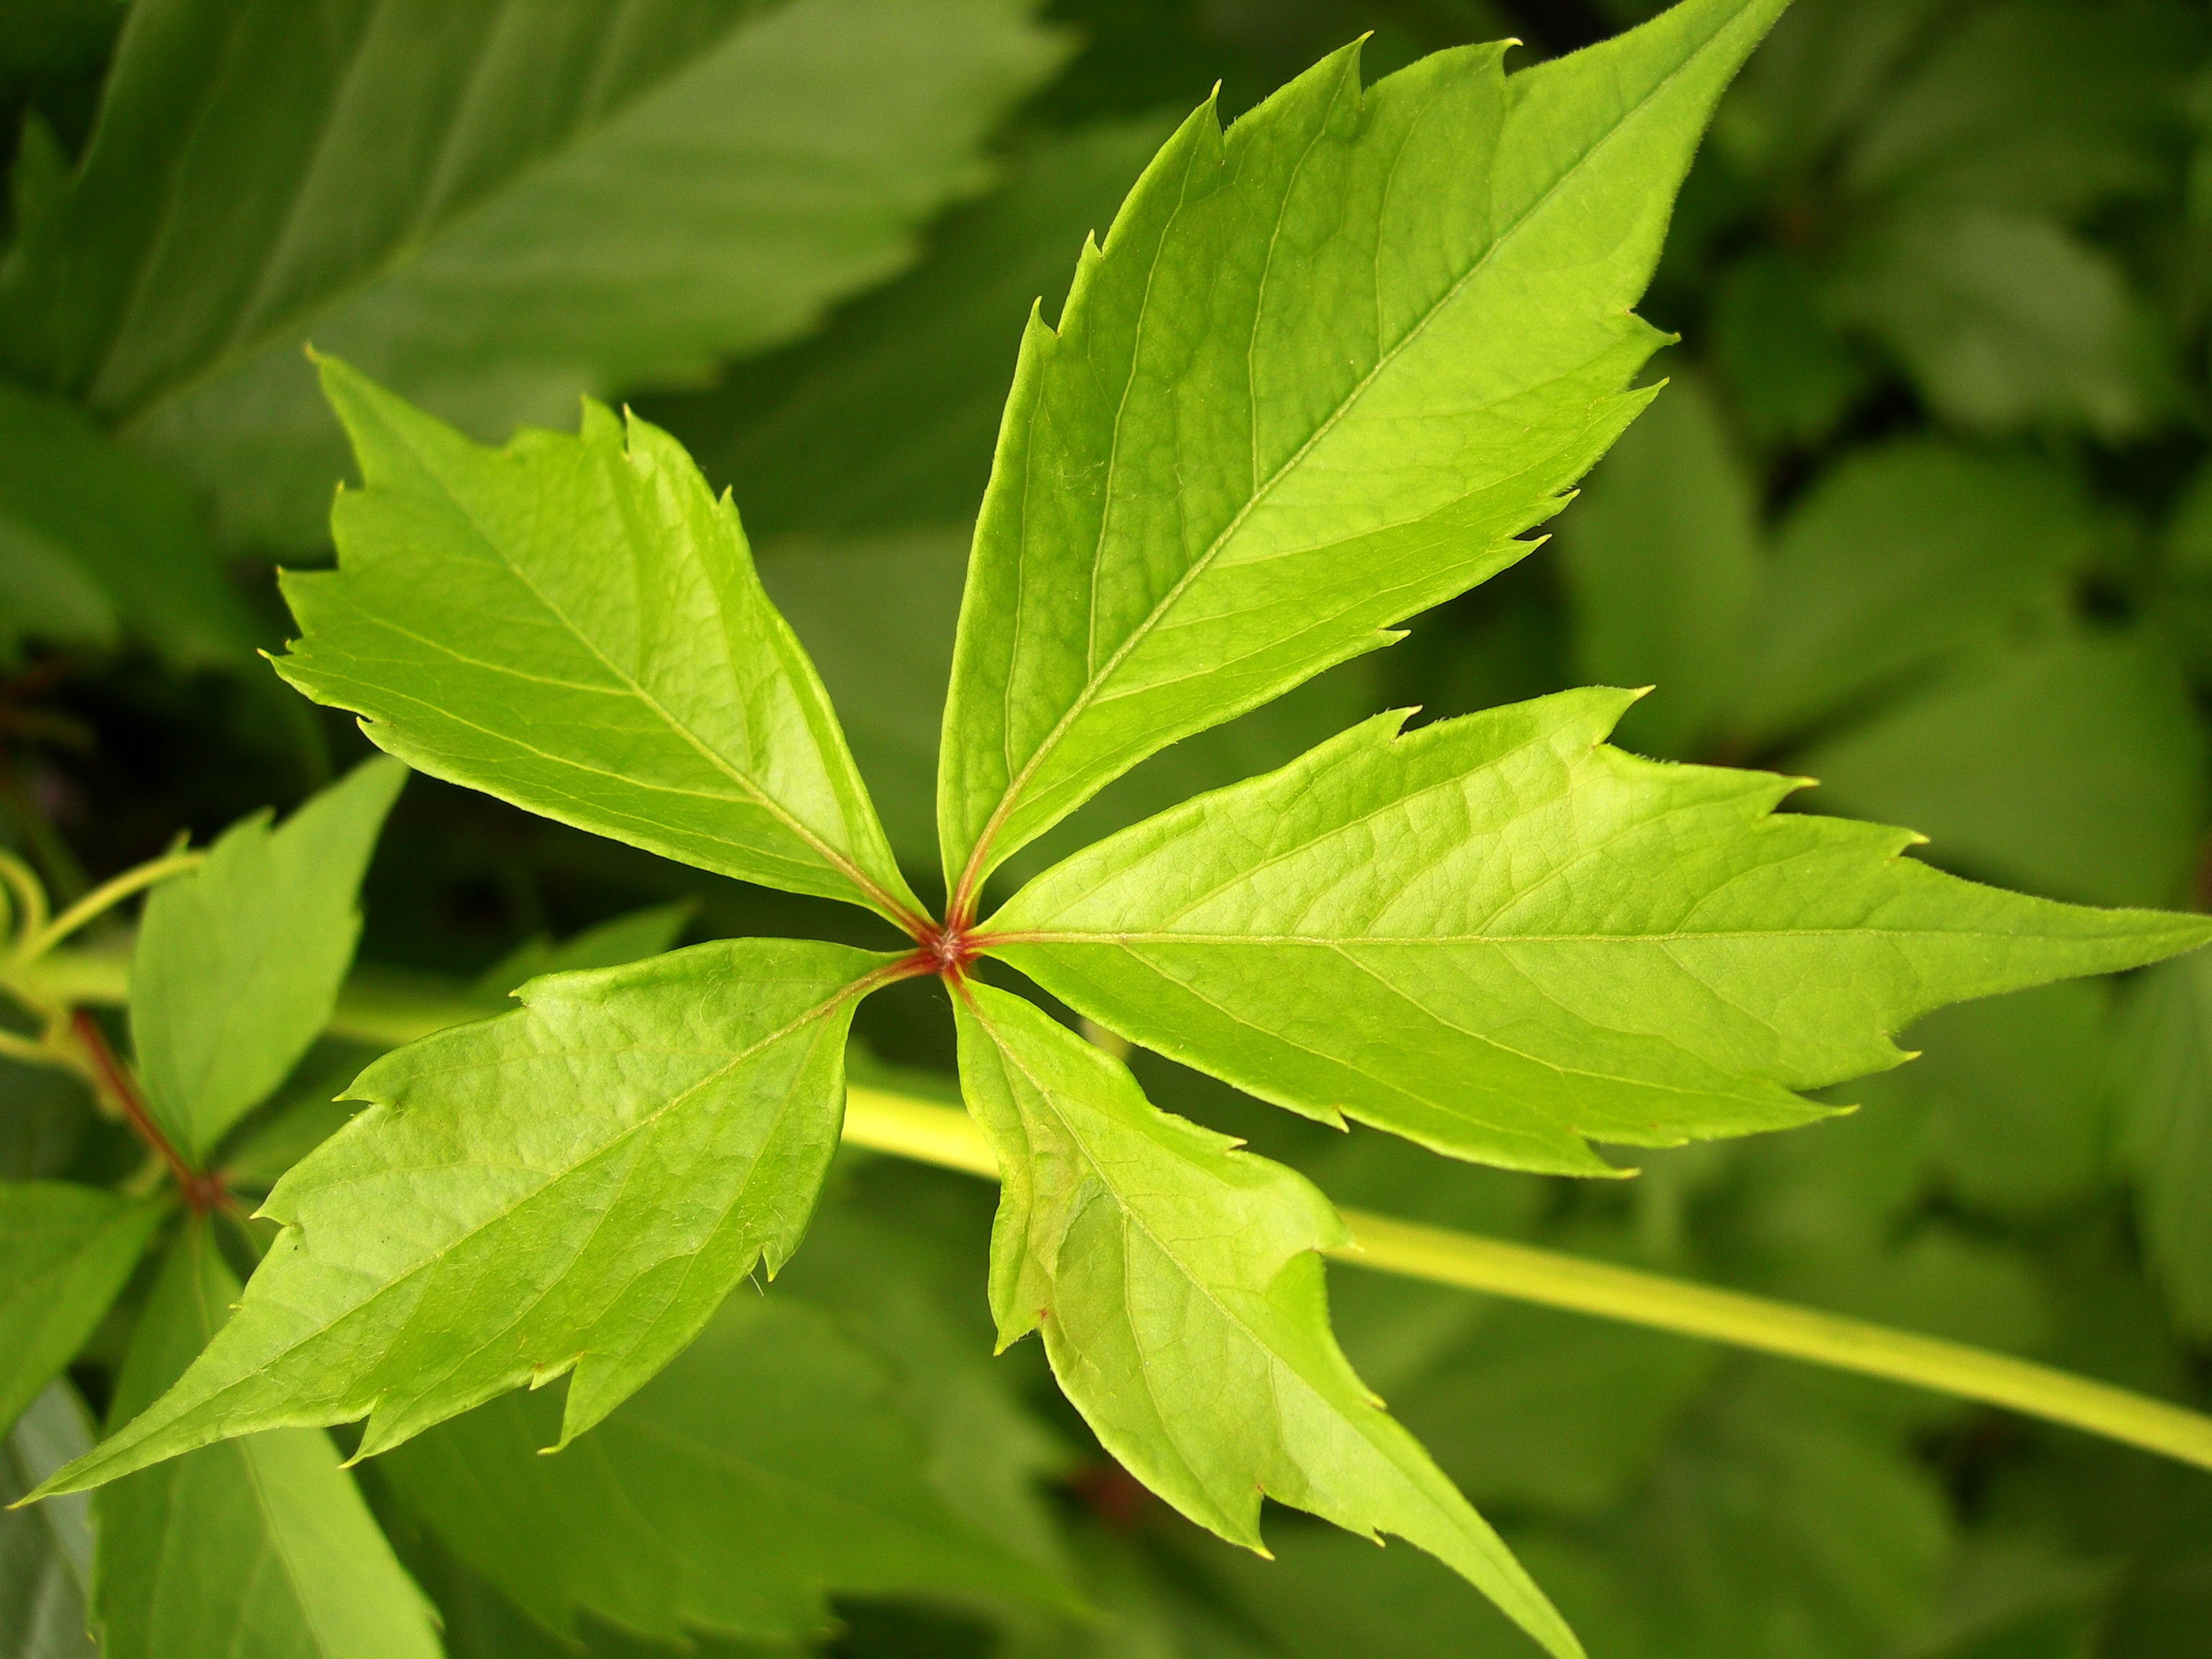
tree, plant, leaf, flower, summer, food, green, produce, macro, closeup, maple tree, sheet, leaves, shrub, bright, greens, green leaves, leaves green, flowering plant, maidenhair tree, annual plant, woody plant, land plant